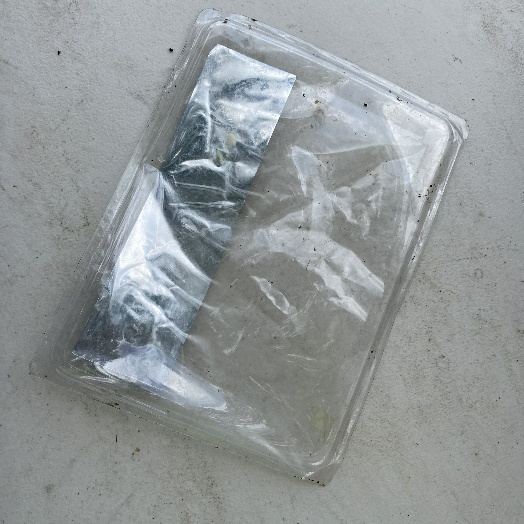
Label: Plastic